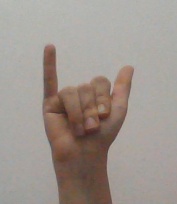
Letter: ya